Nakum

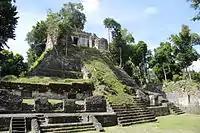
Temple E in Nakum; construction dates from the Late Classic period

Nakum ("House of the pot") is a Mesoamerican archaeological site, and a former ceremonial center and city of the pre-Columbian Maya civilization. It is located in the northeastern portion of the Petén Basin region, in the modern-day Guatemalan department of Petén. The northeastern Petén region contains a good number of other significant Maya sites, and Nakum is one of the three sites forming the Cultural Triangle of "Yaxha-Nakum-Naranjo". Nakum is approximately to the north of Yaxha and some to the east of Tikal, on the banks of the Holmul River. Its main features include an abundance of visibly restored architecture, and the roof comb of the site's main temple structure is one of the best-preserved outside Tikal.